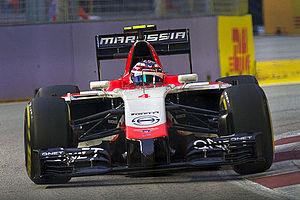
Le Grand Prix automobile de Singapour 2014, disputé le 21 septembre 2014 sur le Circuit urbain de Singapour, est la 911ᵉ épreuve du championnat du monde de Formule 1 courue depuis 1950. Il s'agit de la septième édition du Grand Prix de Singapour comptant pour le championnat du monde de Formule 1, et de la quatorzième manche du championnat 2014. Il présente la particularité, depuis sa première édition en 2008, de se disputer en nocturne.